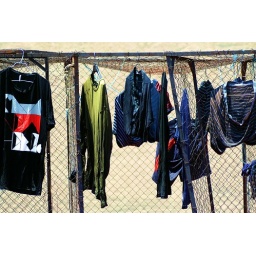
Washing hanging in cages on the roof of an apartment building on Avenida Amsterdam, central Mexico City.